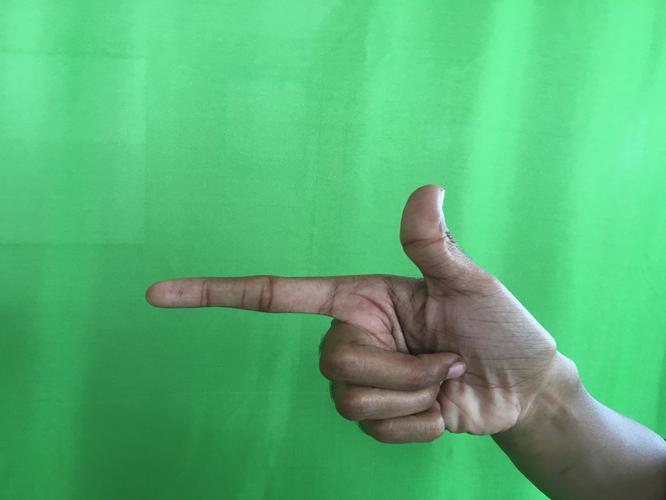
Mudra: Chandrakala
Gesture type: single_hand